F. King Alexander

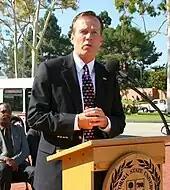
Alexander in 2008

F. King Alexander was appointed as president of California State University, Long Beach in 2006. During his time at CSULB, a new $70 million Student Recreation Wellness Center was completed along with a $110 million Hall of Science building. On May 15, 2013, the California Conference for Equality and Justice presented him with the Humanitarian Award. Cal State Long Beach's focus on improving graduation numbers and rates for all student populations, especially from underrepresented populations, gained national attention. Alexander was an original signatory to the Long Beach College Promise. Alexander was invited to testify to the U.S. House of Representatives hearing on "Barriers to Equal Educational Opportunities: Addressing the Rising Costs of a College Education" (November 1, 2007). The Committee on Education and Labor, U.S. House of Representatives, 110th Congress. For his efforts in supporting students access, success and improved student aid programs, Alexander was selected by the California State University Student Association as California State University President of the Year in 2009–10.